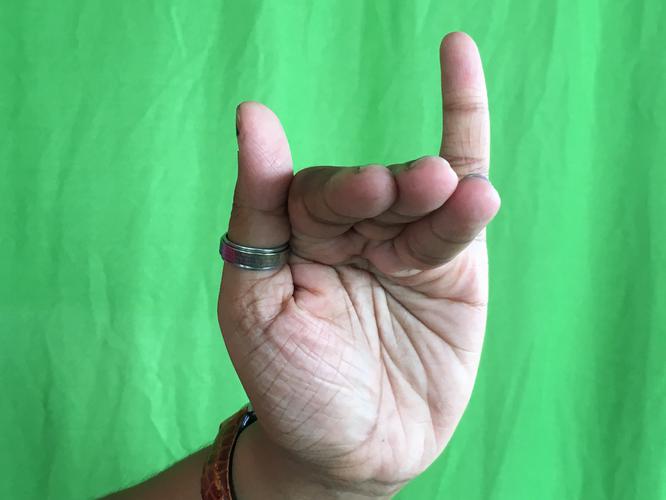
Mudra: Mrigasirsha
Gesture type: single_hand